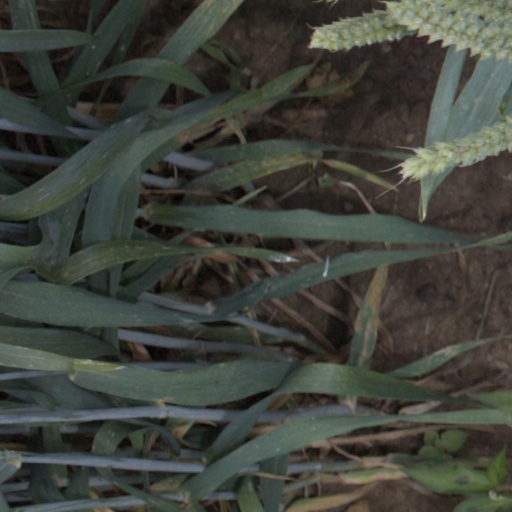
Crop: wheat